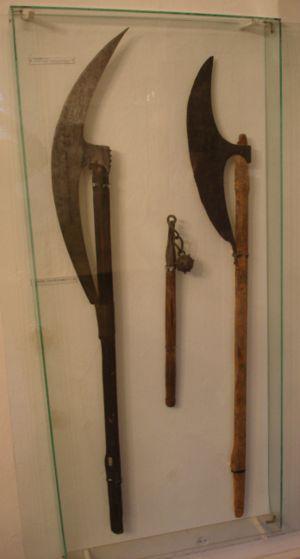
La bardiche est une arme d'hast, équipée d'un fer de hache allongé en forme de croissant. Le fer a deux points de fixation à la hampe : une à l’extrémité basse du croissant, l’autre en son milieu. L’extrémité haute du croissant forme une pointe permettant une utilisation d’estoc. La bardiche fut inventée en Europe orientale dans le courant du XIIᵉ siècle, dans la région de Novgorod faisant partie de l'actuelle Russie.